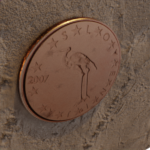
Coin value: 1cent
Country: sl
Edition: standard